Henry F. Lippitt

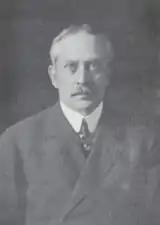
Portrait of Henry F. Lippitt

Lippitt was elected to the United States Senate as a Republican and served from March 4, 1911 to March 3, 1917. While in the Senate, he was chairman of the Committee on Expenditures in the Department of Agriculture (Sixty-second Congress). Lippitt had been elected by the state legislature, and was an unsuccessful candidate for reelection in 1916, following passage of the Seventeenth Amendment, which provided that U.S. Senators be chosen by popular vote.